Brita Catharina Lidbeck

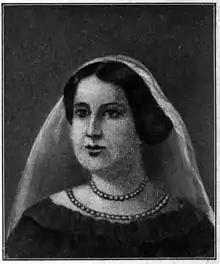
Brita Catharina Lidbeck

Brita Catharina Lidbeck, also Brita Catharina Munck af Rosenschöld (1788 – 2 March 1864) was a Swedish Dilettante concert singer. She was a member of the Royal Swedish Academy of Music.